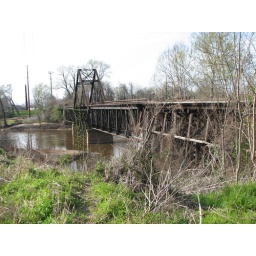
Long shot of south approach to abandoned Waddell &amp;quot;A&amp;quot; Truss railroad bridge over Cross Bayou north of Shreveport.